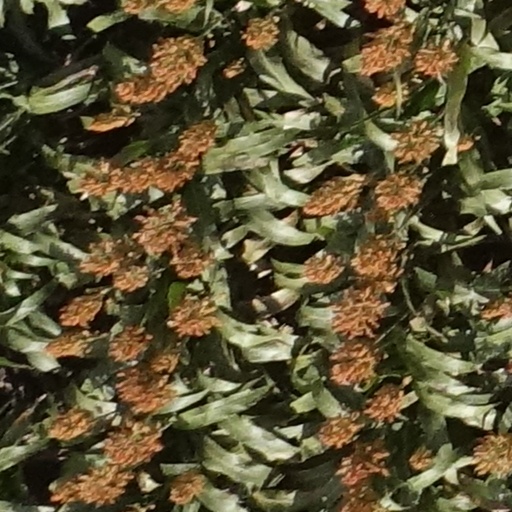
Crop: sorghum